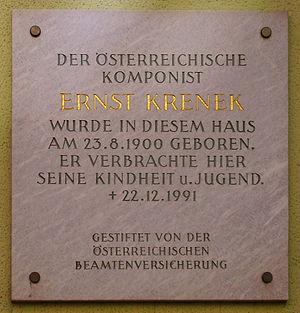
Ernst Křenek est un compositeur autrichien.